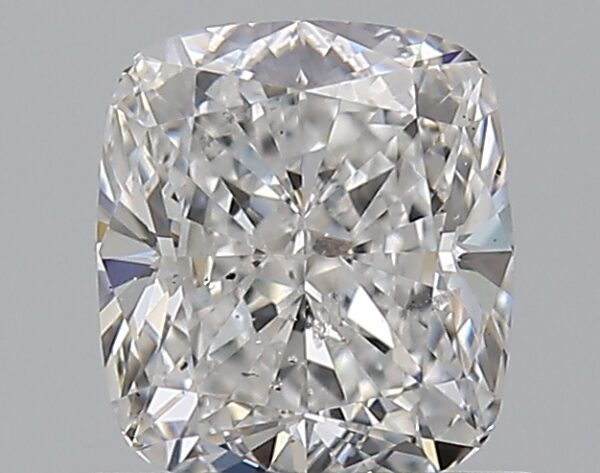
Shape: cushion
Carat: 1.01
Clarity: SI2
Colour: D
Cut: EX
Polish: EX
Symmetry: EX
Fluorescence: M
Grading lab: GIA
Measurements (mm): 5.98 x 5.36 x 3.54